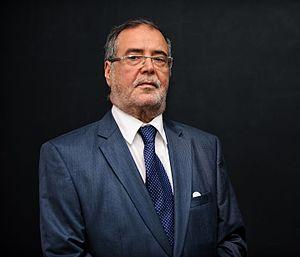
Giuma Ahmed Atigha, né en 1950, est un homme d'État libyen, vice-président de 2012 à 2013 et président par intérim du Congrès général national de Libye du 28 mai au 25 juin 2013, à la suite de la démission de Mohamed Youssef el-Megaryef.